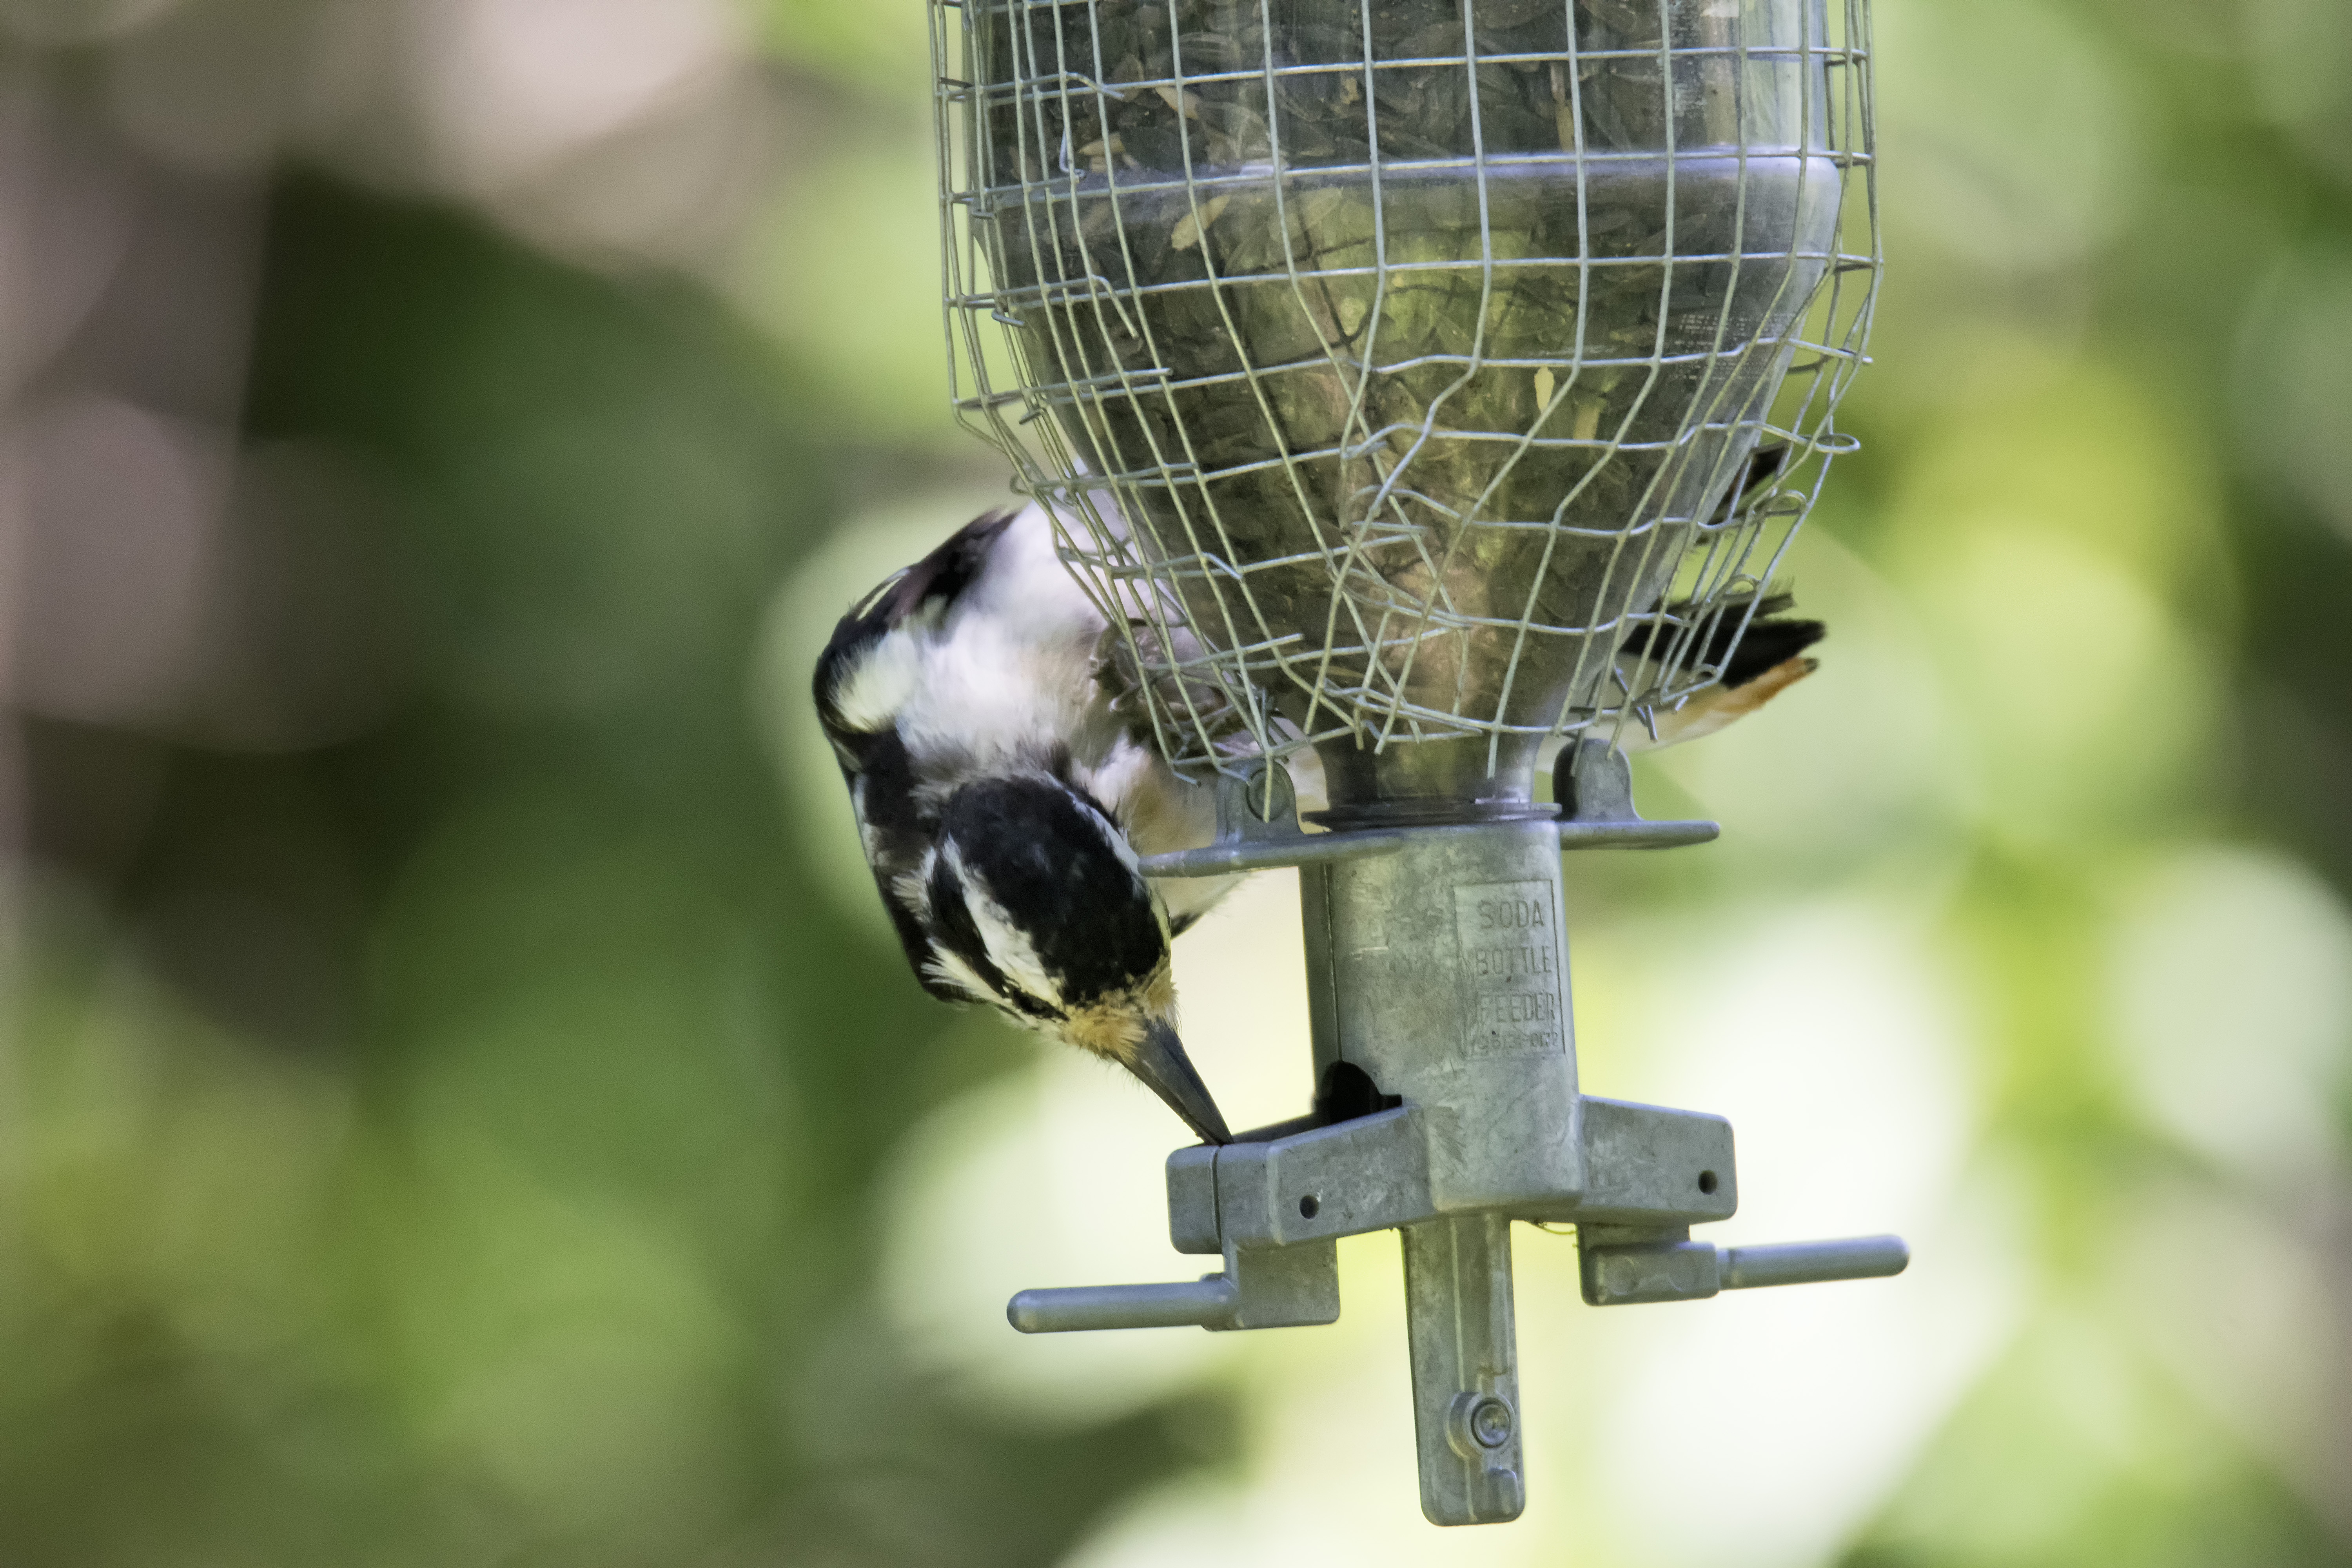
bird, wing, wildlife, green, fauna, close up, canada, hairy, vertebrate, quebec, woodpecker, sherbrooke, oiseau, pic, chevelu, macro photography, perching bird